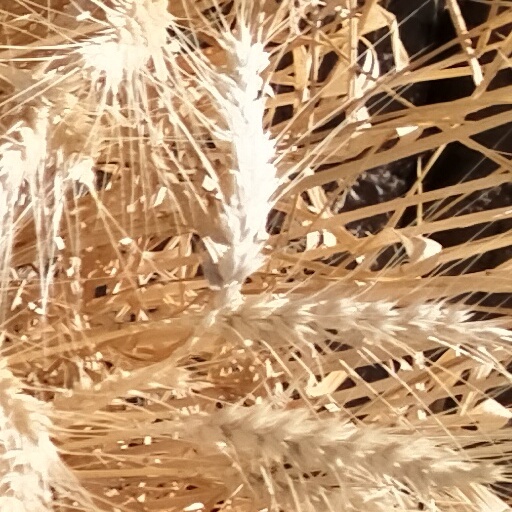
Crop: wheat